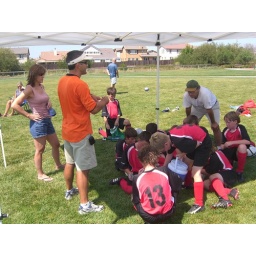
Everyone huddled in the little patch of shade and got some yummy orange slices which coach jabbered on...